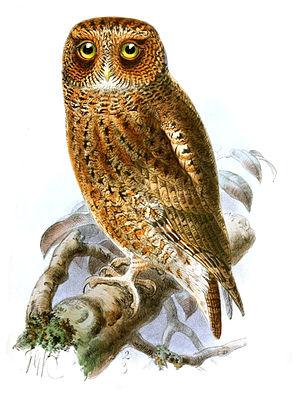
Le Petit-duc tacheté est une espèce d'oiseaux de la famille des Strigidae.